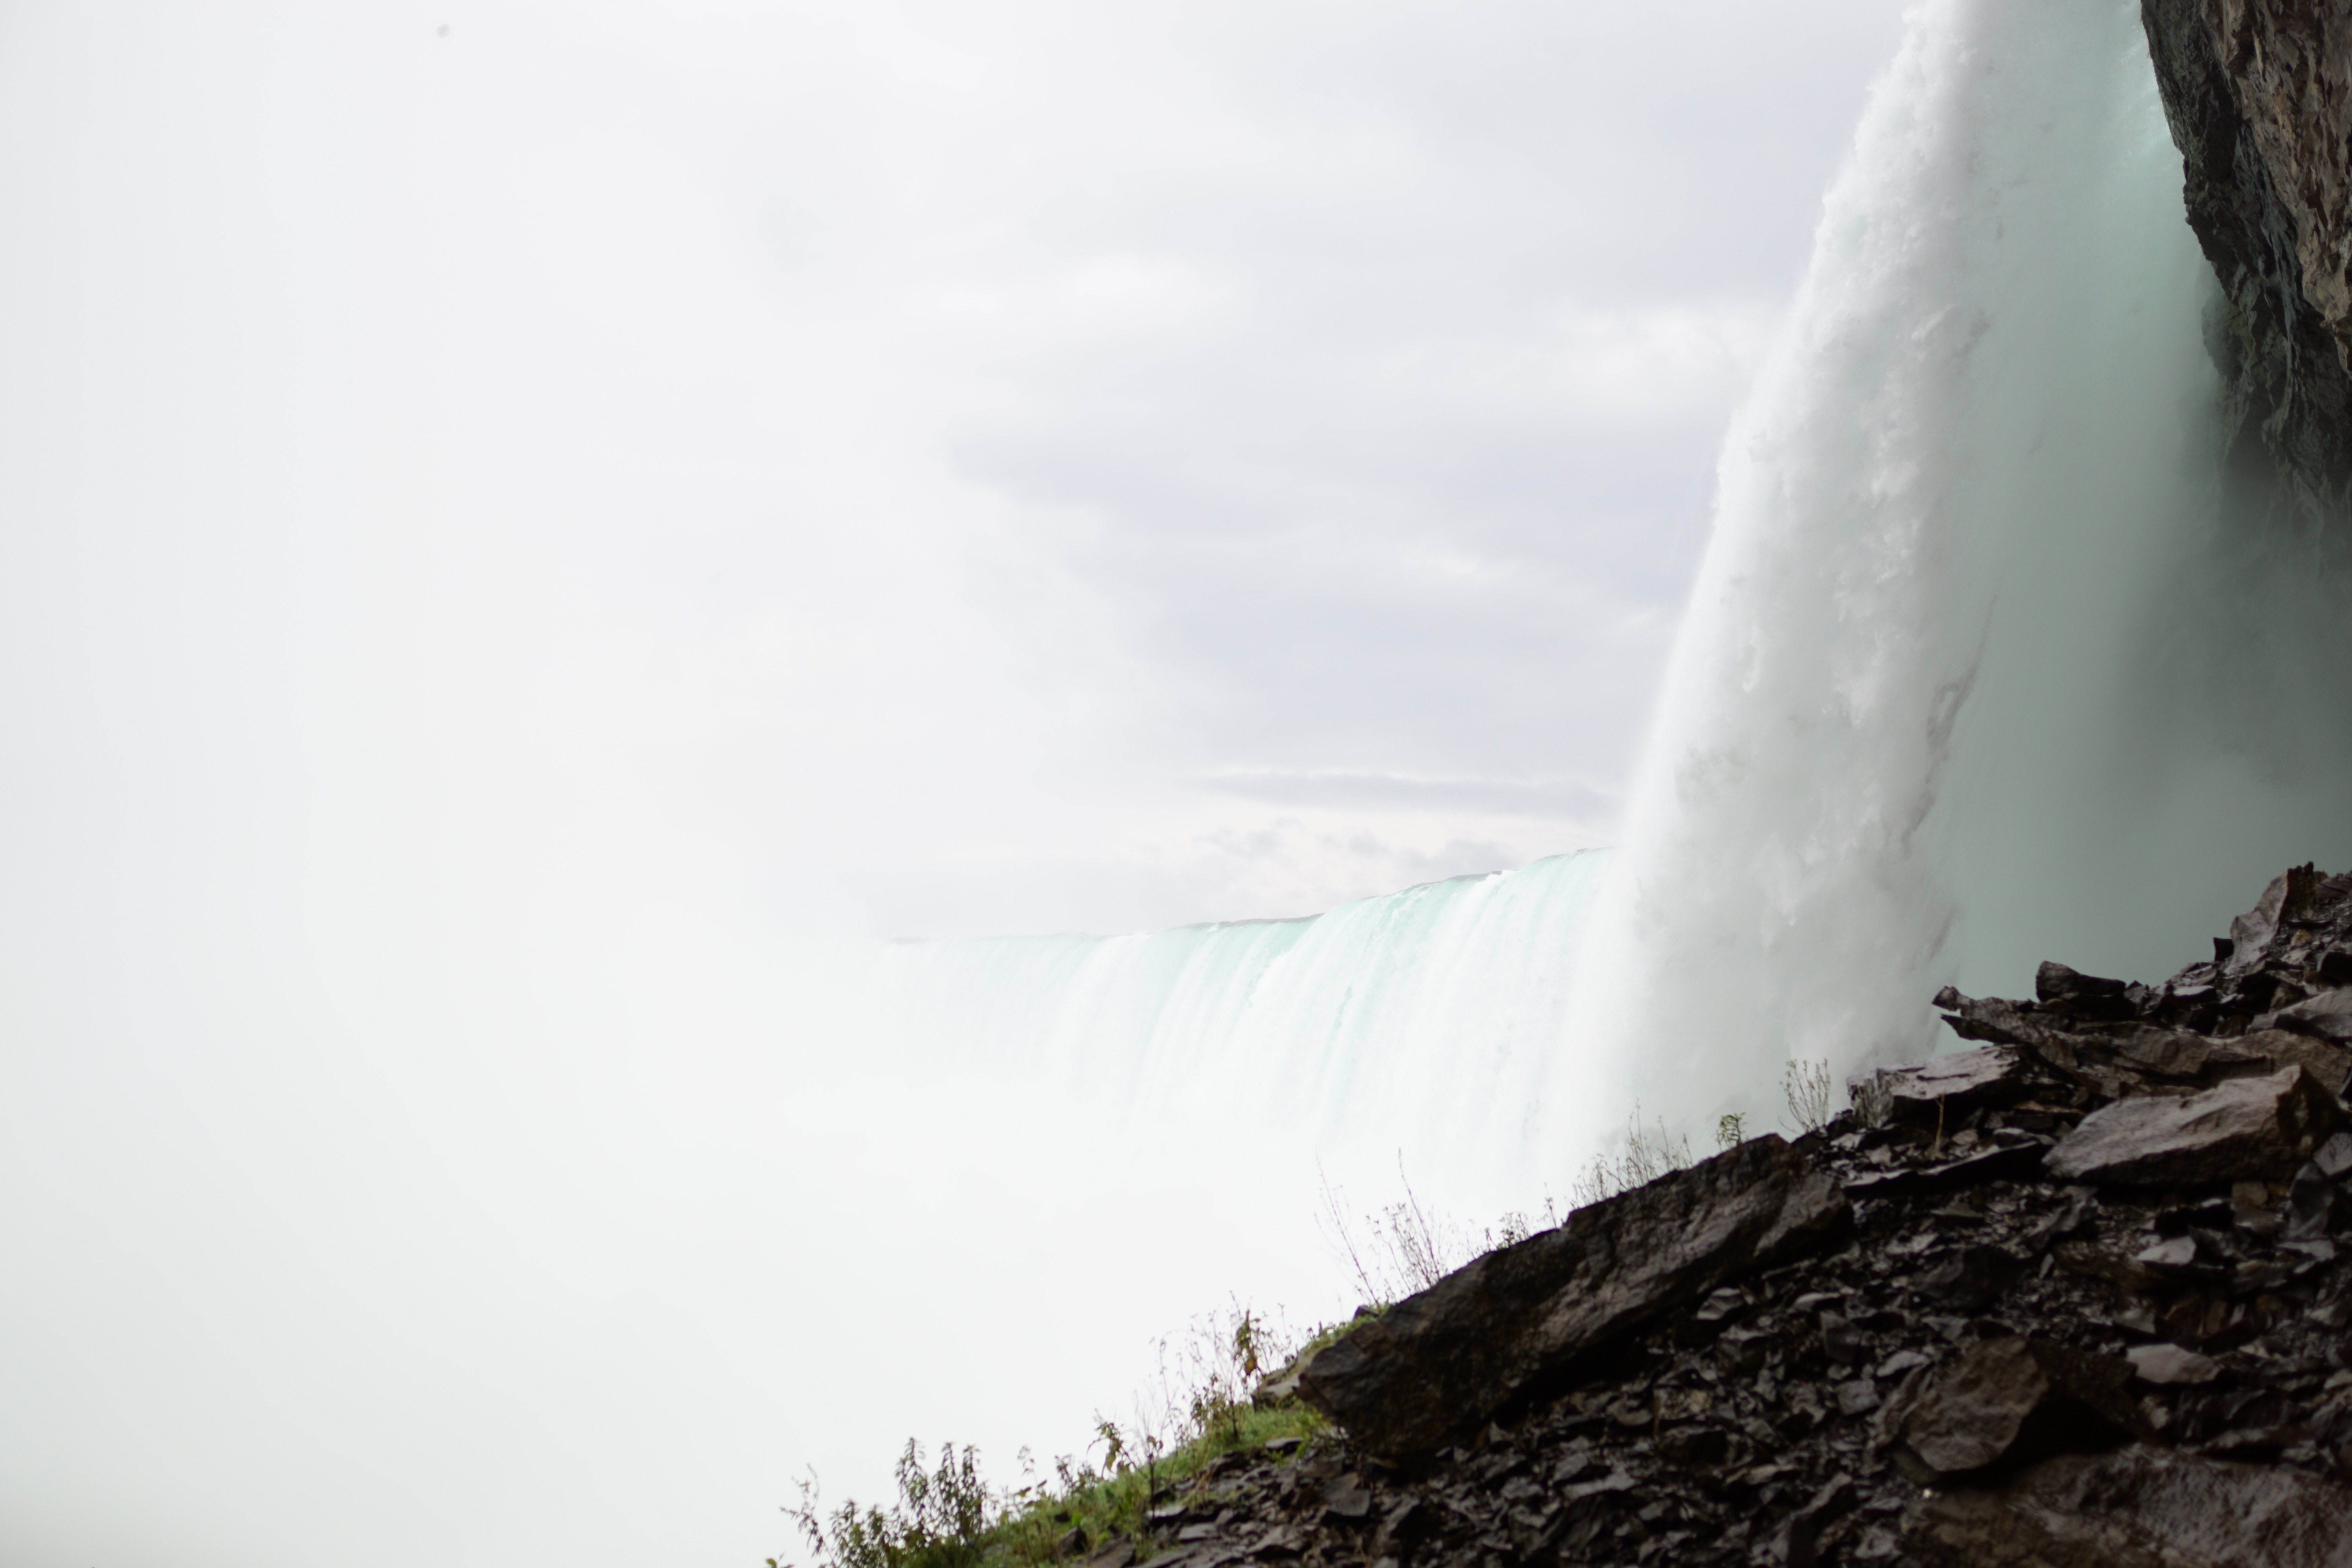
sea, mountain, wave, body of water, water feature, atmospheric phenomenon, geological phenomenon